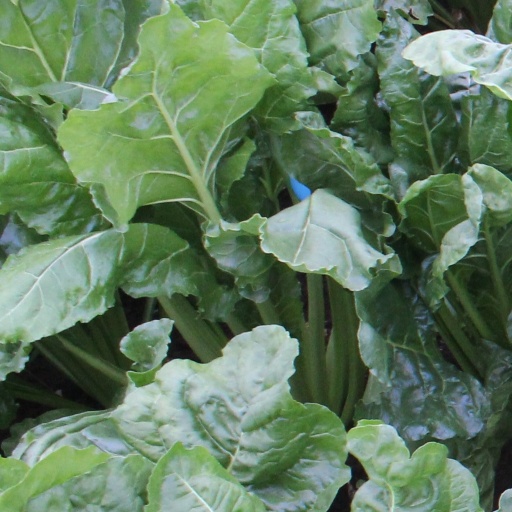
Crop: sugar beet